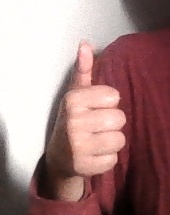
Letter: aleff